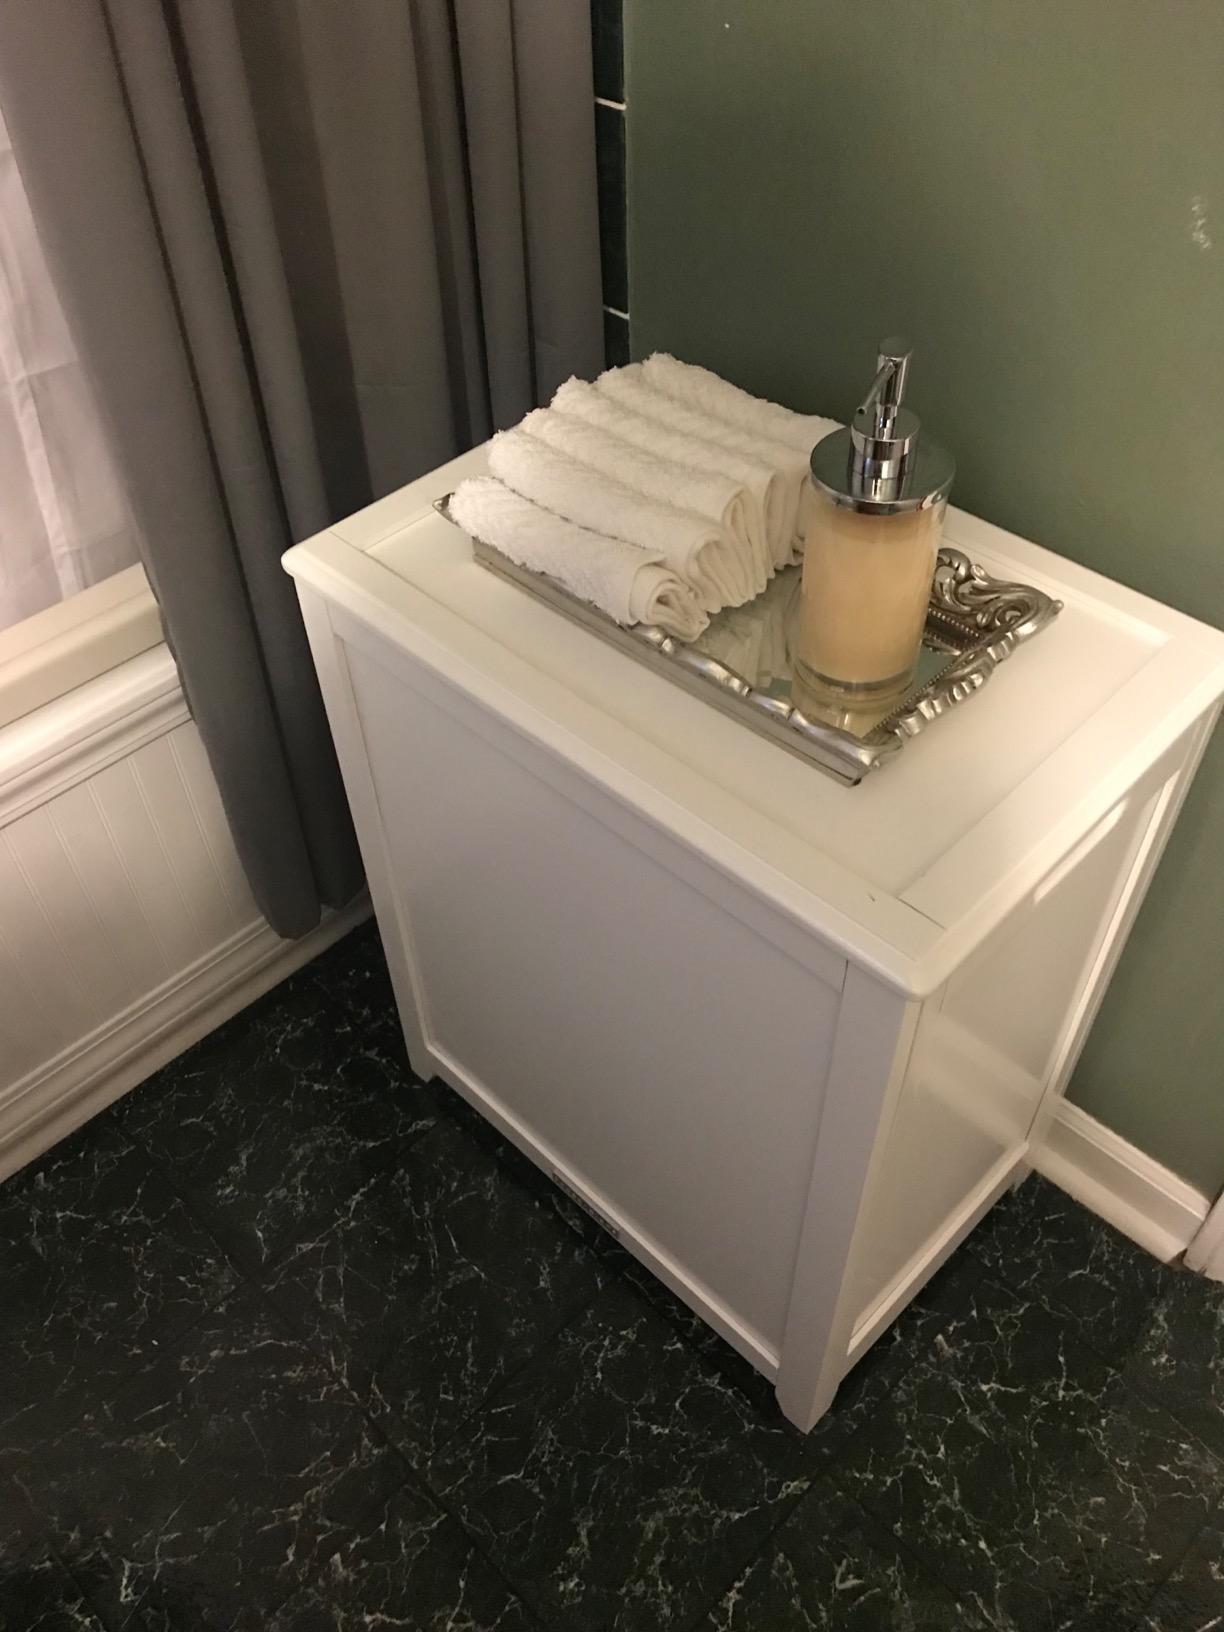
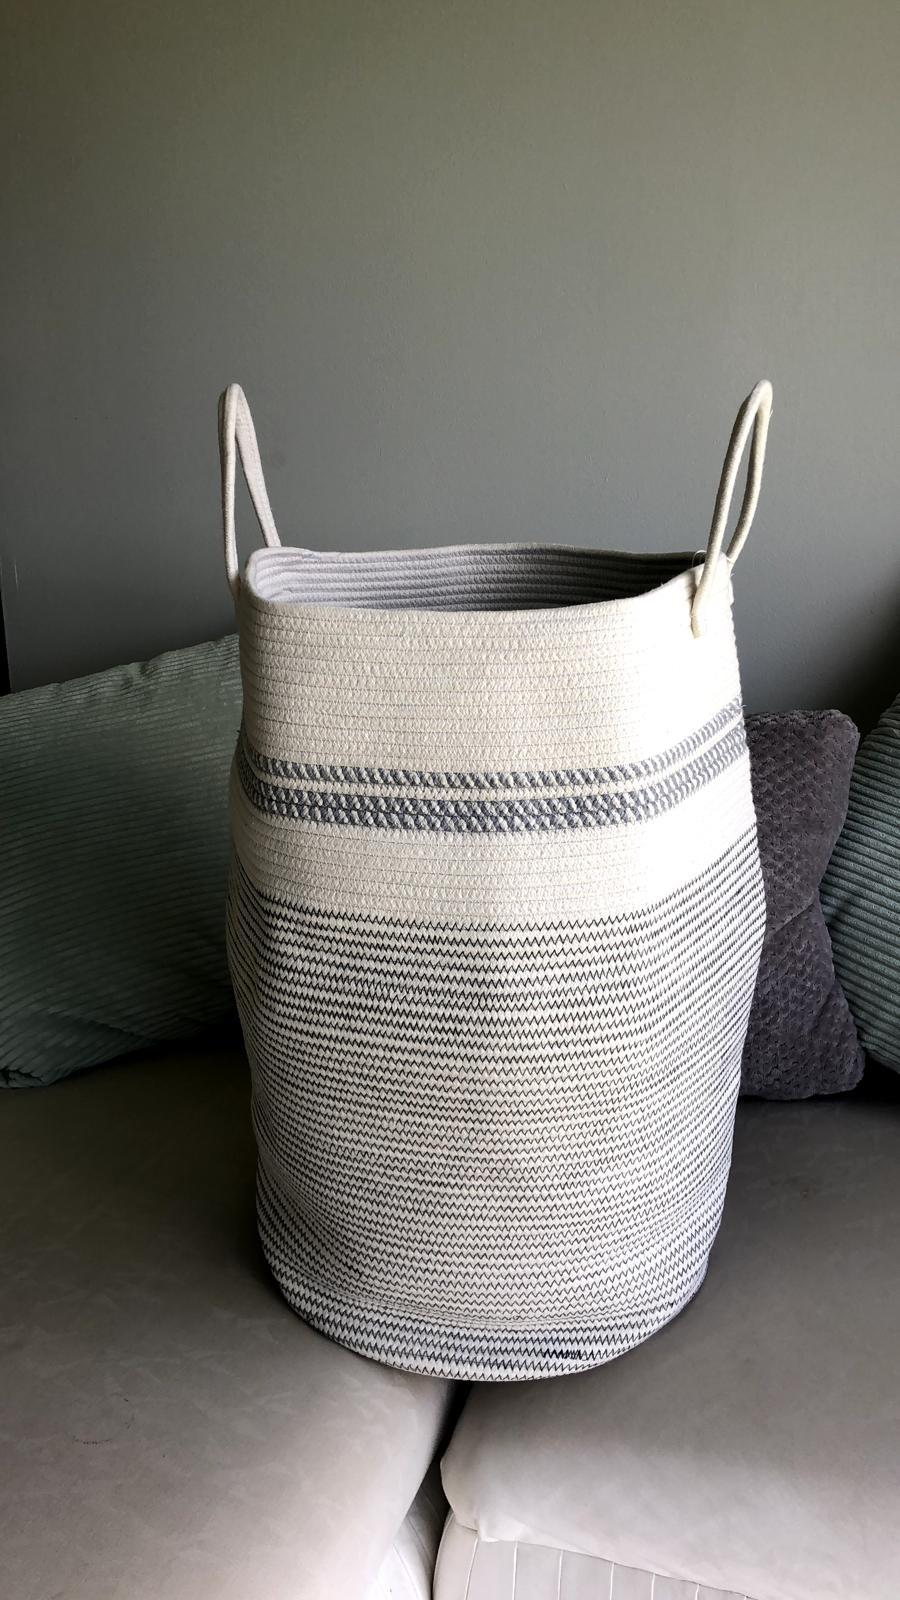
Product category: items_hamper
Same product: no